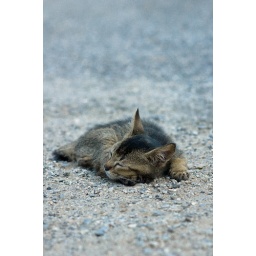
cat beside the train